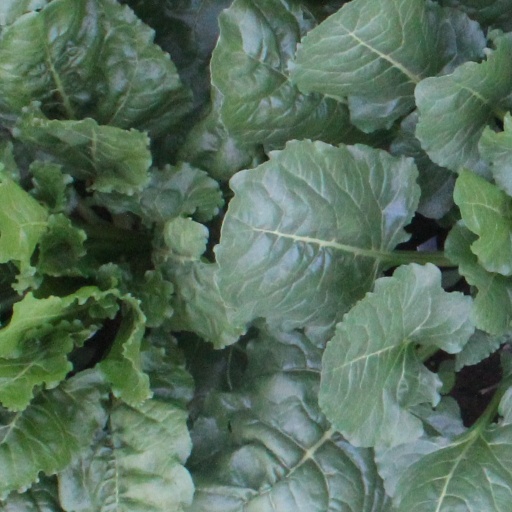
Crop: sugar beet